Sky position (RA, Dec in degrees): 358.627, -0.0455
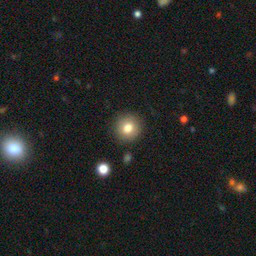
Galaxy morphology: Round Smooth Galaxies